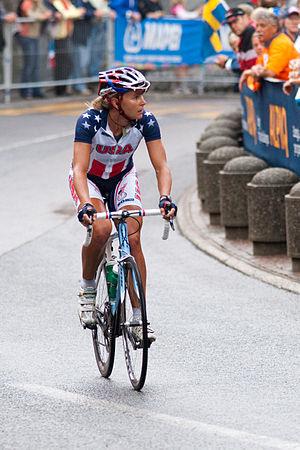
Meredith Miller pendant les Championnats du monde de cyclisme sur route 2009 à Mendrisio en Suisse.
Meredith Miller est une coureuse cycliste américaine.